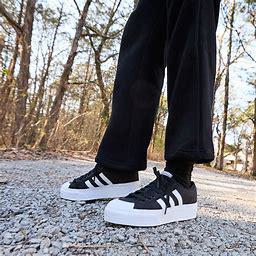
Brand: Adidas
Model: Nizza Platform